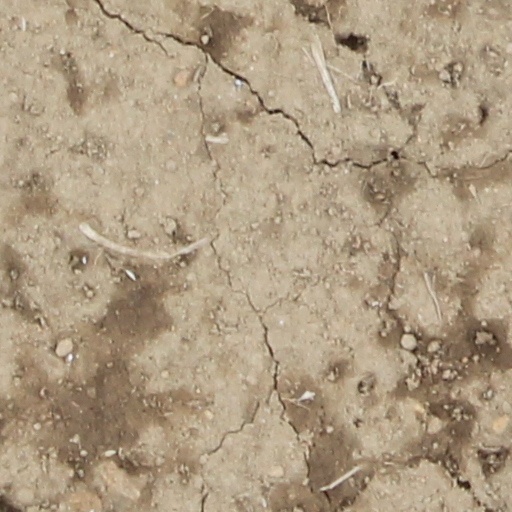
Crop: wheat